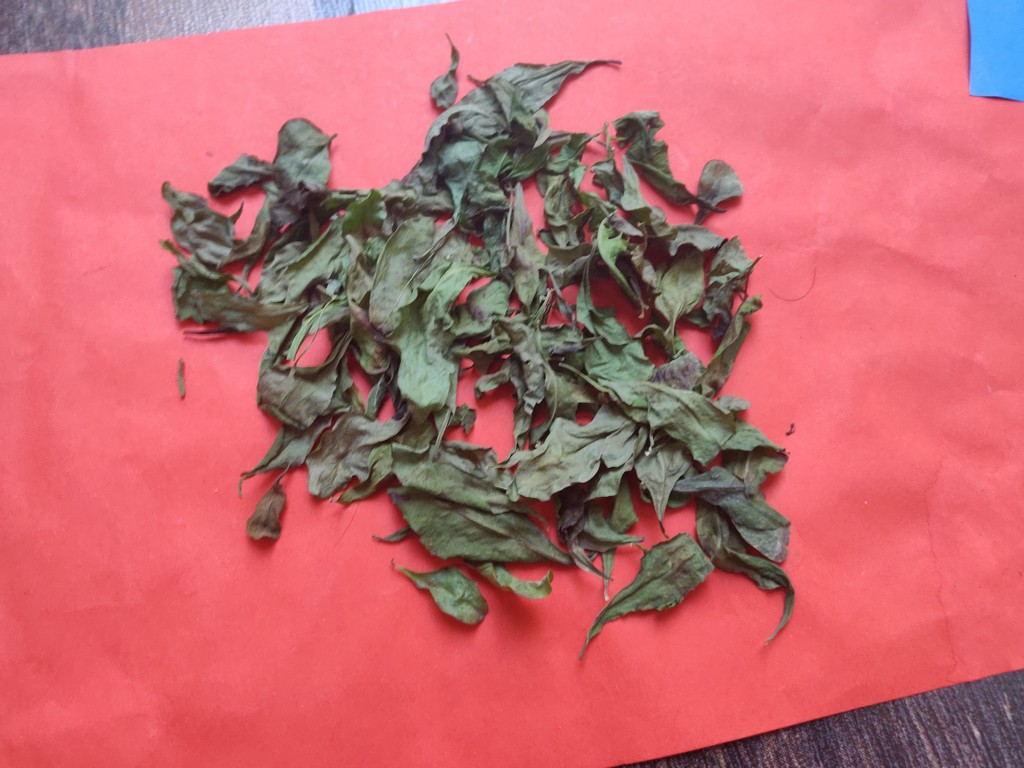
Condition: Dried
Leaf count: multiple
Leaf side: unknown